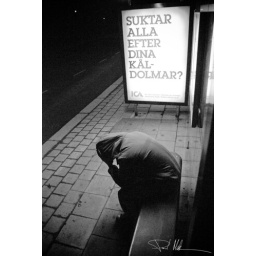
a lonely guy sitting all alone at the bus stop in the middle of the night.